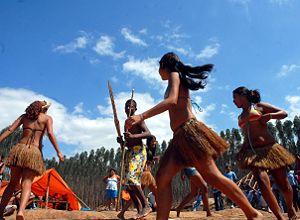
Les Tupiniquim sont un groupe indigène du Brésil de la nation Tupi habitant depuis le XVIᵉ siècle au sud de l’actuel État du littoral de Bahia et de l’actuel État de São Paulo, entre Santos et Bertioga. À l’heure actuelle, ils vivent dans la municipalité de Aracruz dans l’État du nord de l’Espírito Santo. C’est le peuple autochtone qui fait face à la flotte portugaise de Pedro Álvares Cabral, le 23 avril 1500.